Child care in the United Kingdom

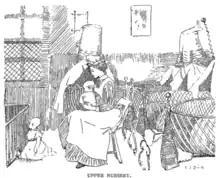
Mrs Hilton's crèche in London in 1889 for working mothers

Child care in the United Kingdom is supported by a combination of rights at work, public sector provision and private companies. Child care is usually undertaken by the parents, and more often the mother who takes leave from employment. Early childhood education in a crèche or nursery is not freely available from the public sector, while fee-paying pre-schools are.